Manual transmission

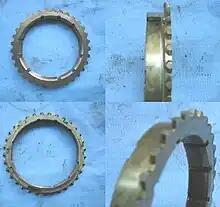
Synchronizer rings

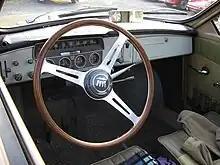
Column mounted gear shift lever in a Saab 96

A manual transmission has several shafts with various gears and other components attached to them. Most modern passenger cars use 'constant-mesh' transmissions consisting of three shafts: an "input shaft", a "countershaft" (also called a layshaft) and an "output shaft".